Nature

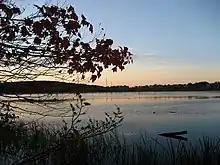
The Westborough Reservoir (Mill Pond) in Westborough, Massachusetts

A lake (from Latin word "lacus") is a terrain feature (or physical feature), a body of liquid on the surface of a world that is localized to the bottom of basin (another type of landform or terrain feature; that is, it is not global) and moves slowly if it moves at all. On Earth, a body of water is considered a lake when it is inland, not part of the ocean, is larger and deeper than a pond, and is fed by a river. The only world other than Earth known to harbor lakes is Titan, Saturn's largest moon, which has lakes of ethane, most likely mixed with methane. It is not known if Titan's lakes are fed by rivers, though Titan's surface is carved by numerous river beds. Natural lakes on Earth are generally found in mountainous areas, rift zones, and areas with ongoing or recent glaciation. Other lakes are found in endorheic basins or along the courses of mature rivers. In some parts of the world, there are many lakes because of chaotic drainage patterns left over from the last ice age. All lakes are temporary over geologic time scales, as they will slowly fill in with sediments or spill out of the basin containing them.